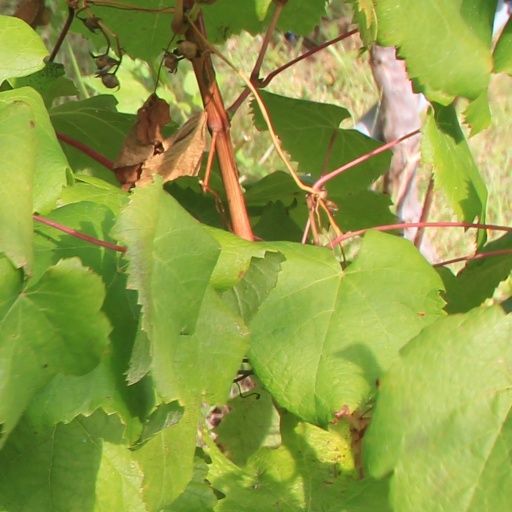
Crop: grape